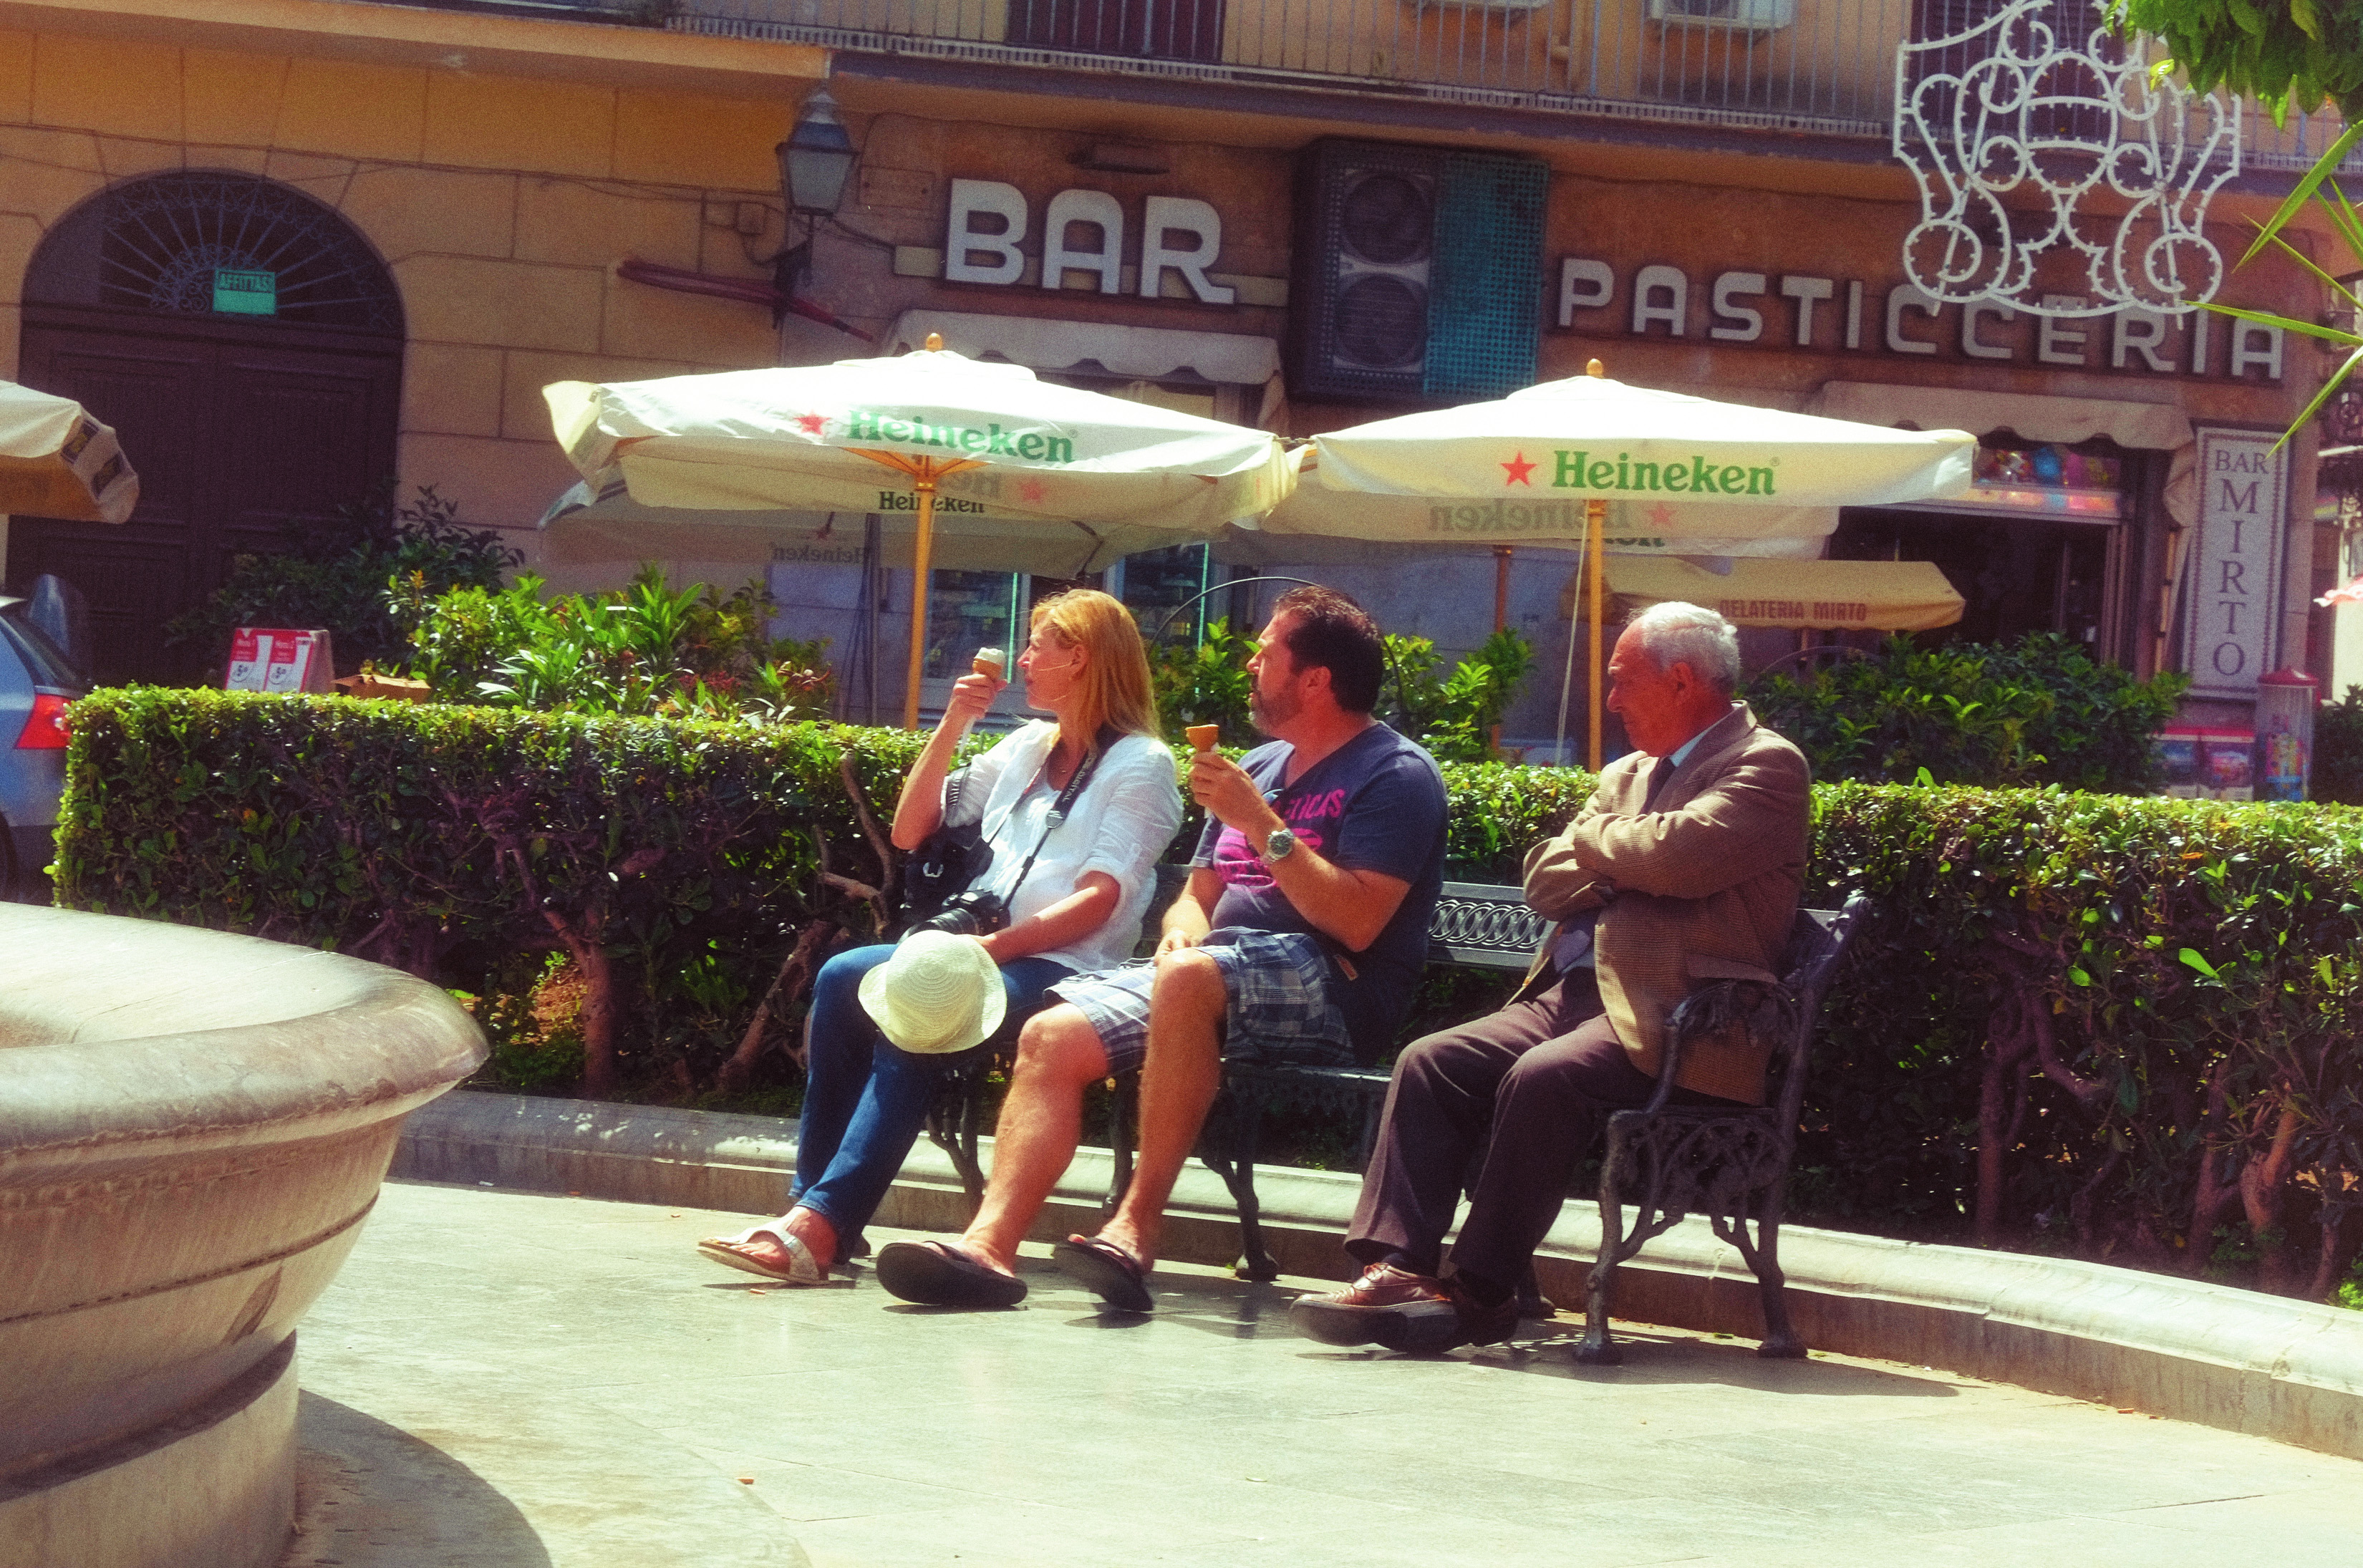
restaurant, community, italy, fuji, sicily, palermo, monreale, fujix, fujixe1, e1, gelato, gelatomania